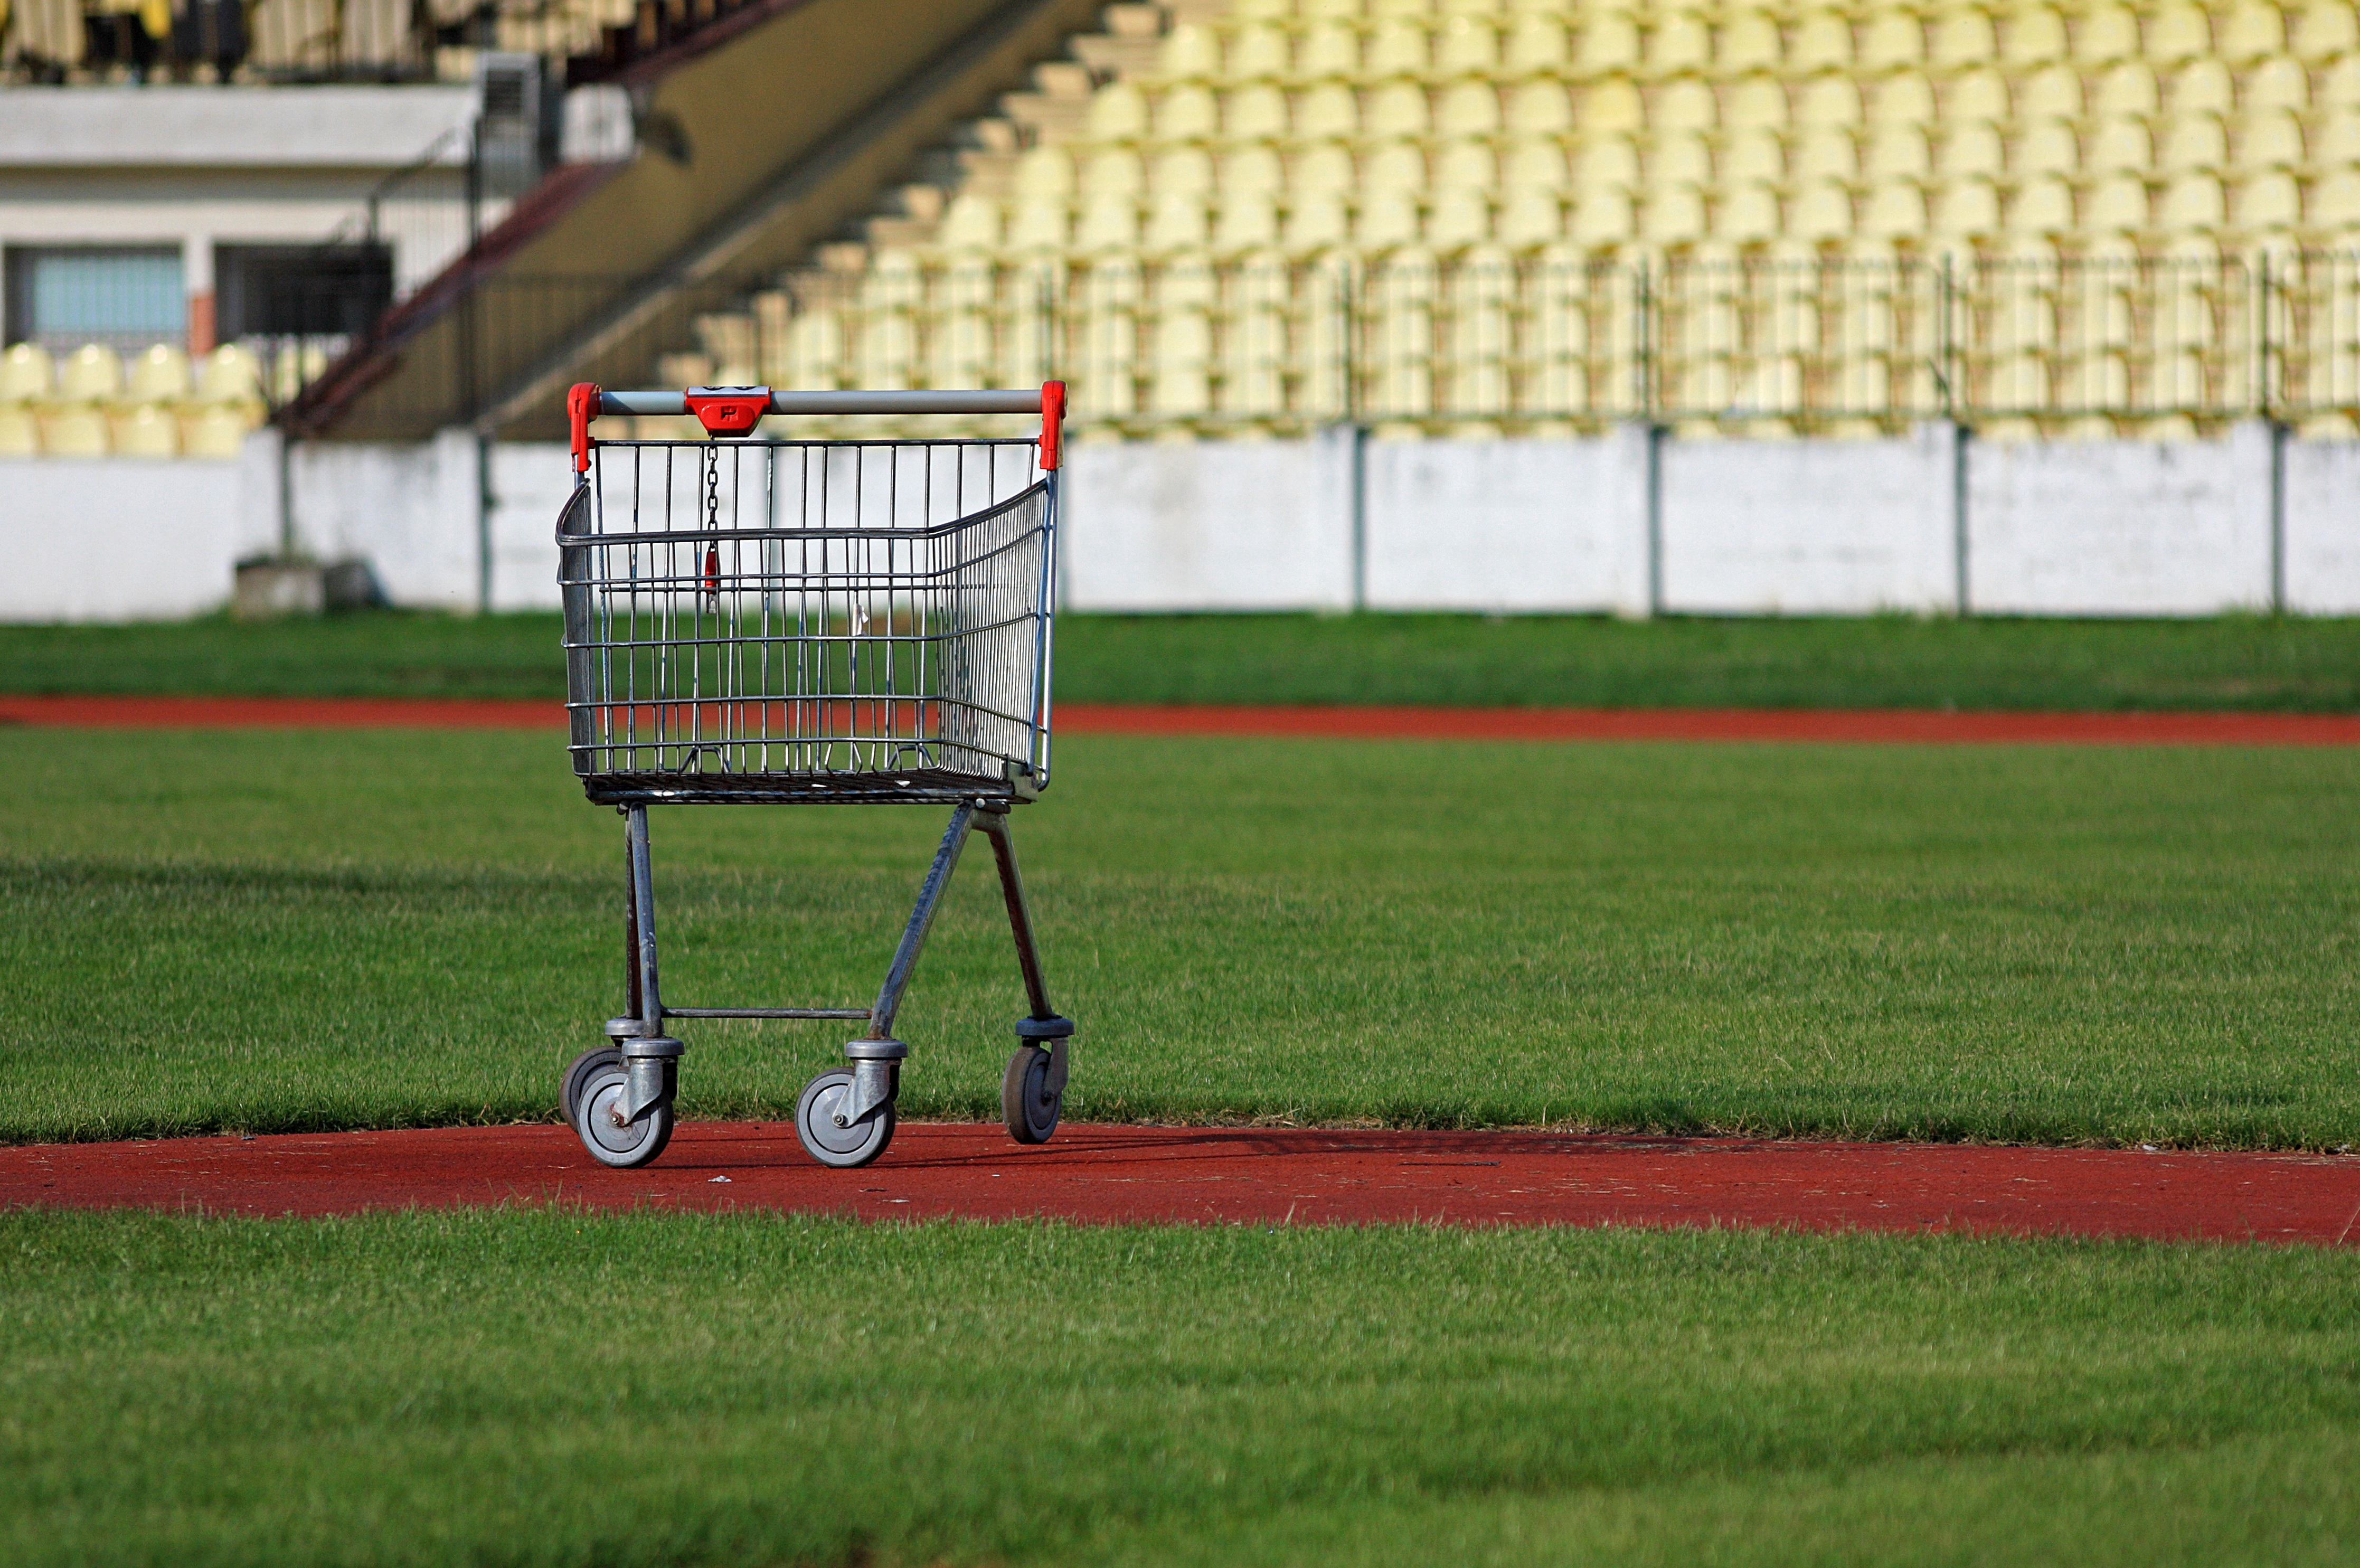
grass, structure, lawn, soccer, shopping, stadium, baseball field, sports, course, tartan, ball game, kosik, trava, sport venue